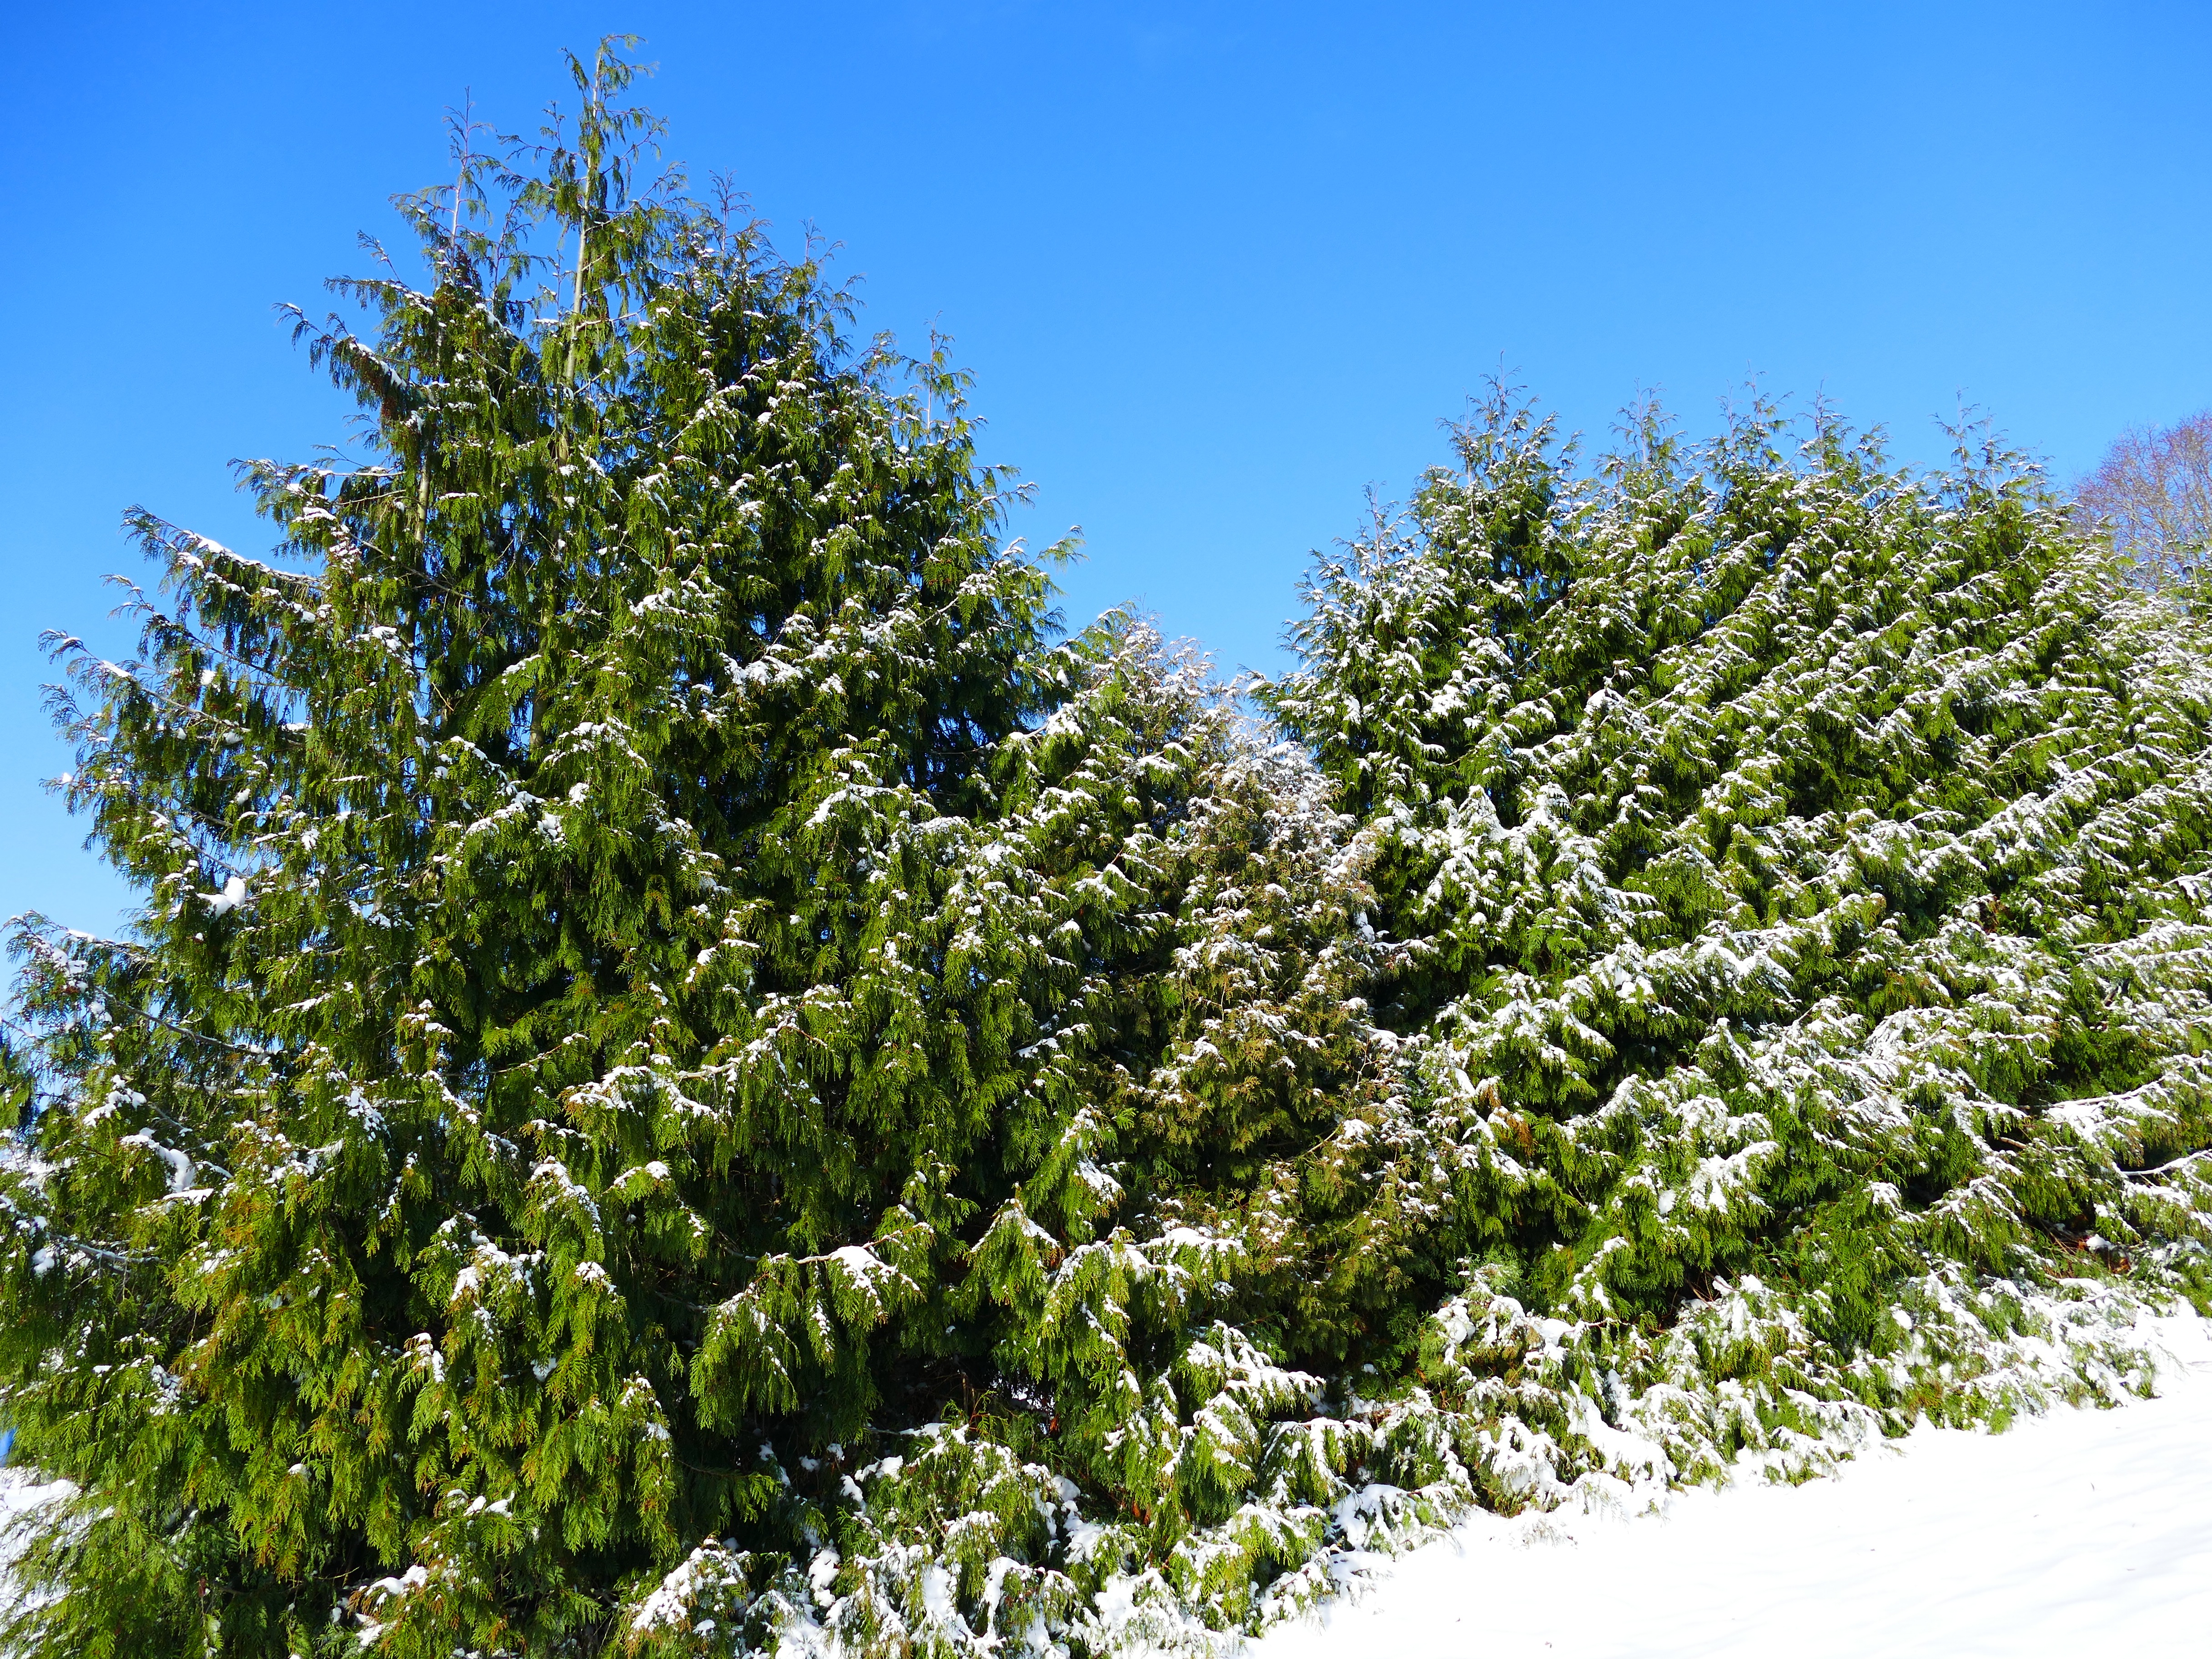
tree, nature, branch, snow, cold, winter, plant, flower, produce, evergreen, snowy, fir, flora, conifer, trees, spruce, shrub, wintry, ecosystem, winter cold, flowering plant, winter trees, biome, woody plant, temperate coniferous forest, land plant